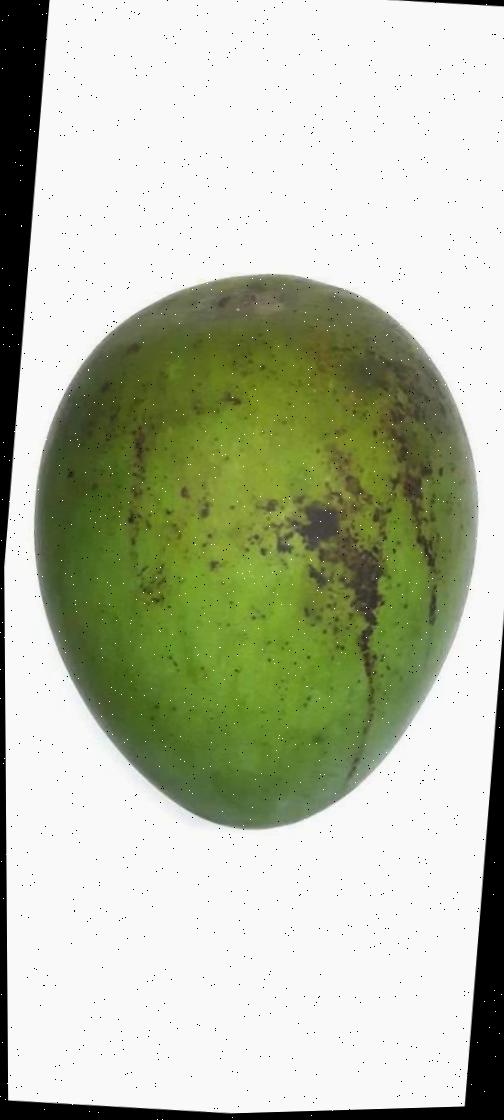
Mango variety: Harivanga